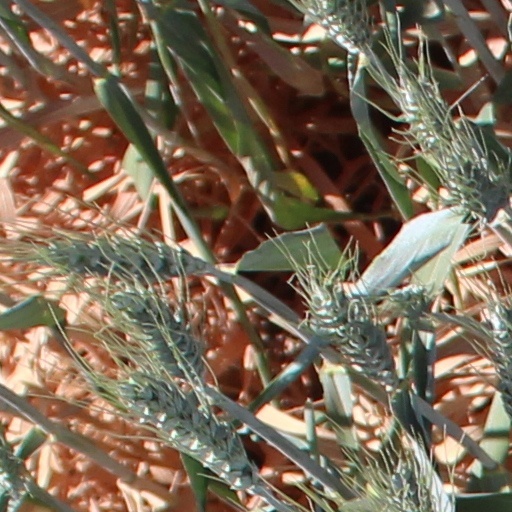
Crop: wheat